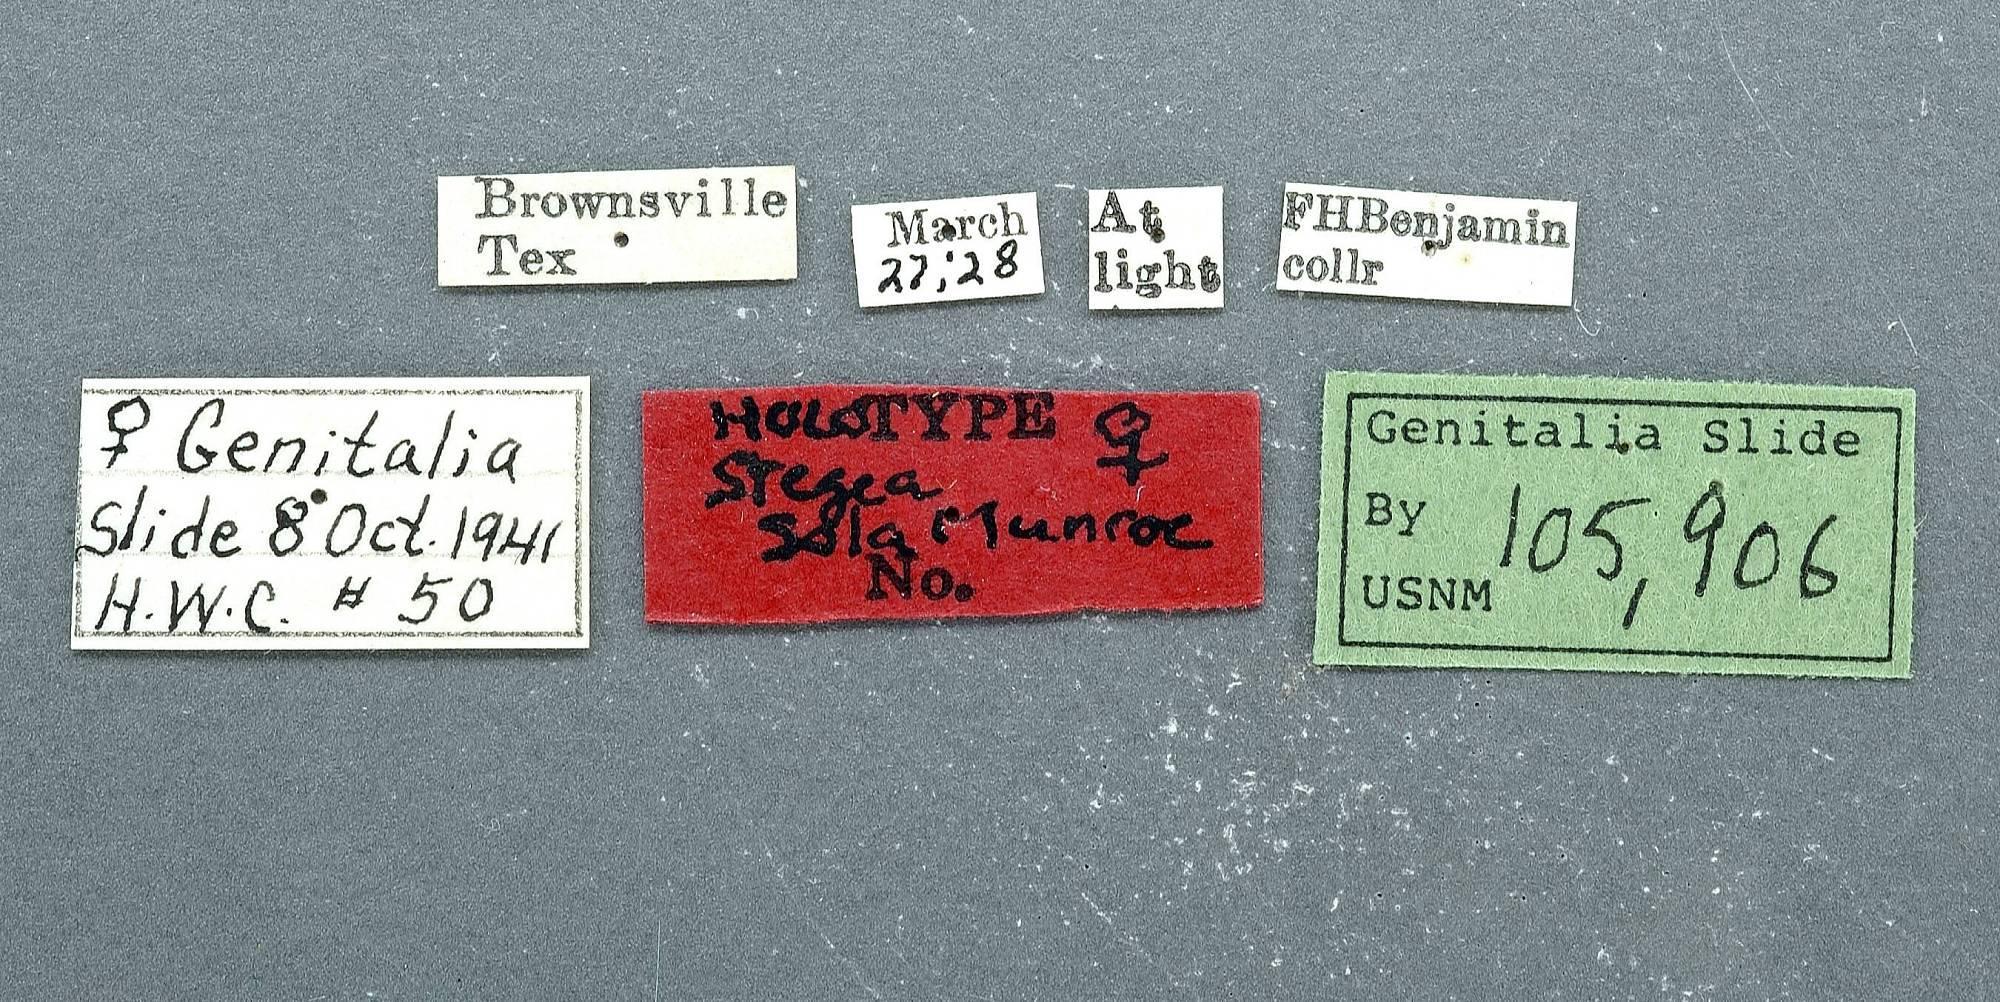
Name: Stegea sola
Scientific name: Stegea sola Munroe, 1972
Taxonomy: Animalia, Arthropoda, Insecta, Lepidoptera, Crambidae, Glaphyriinae
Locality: Brownsville, Tex, Texas, United States
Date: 27 Mar 1928 to 28 Mar 1928